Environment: real
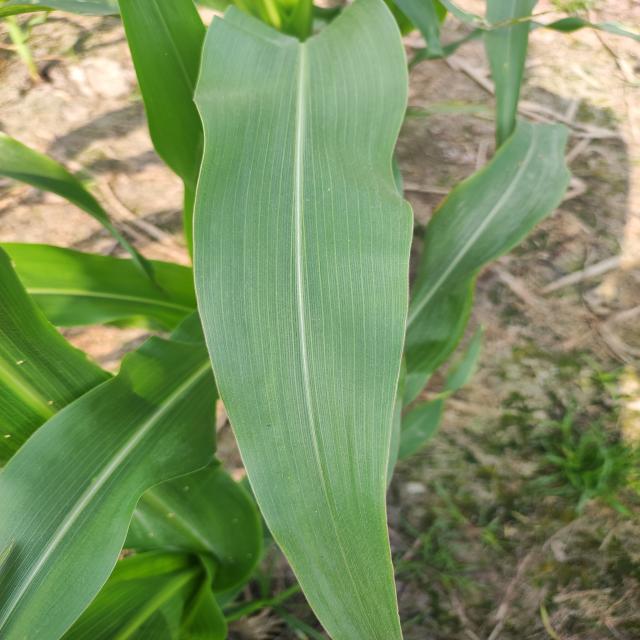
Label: healthy